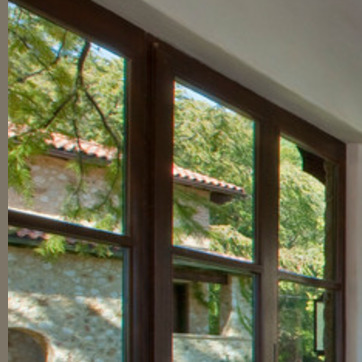
Material: glass